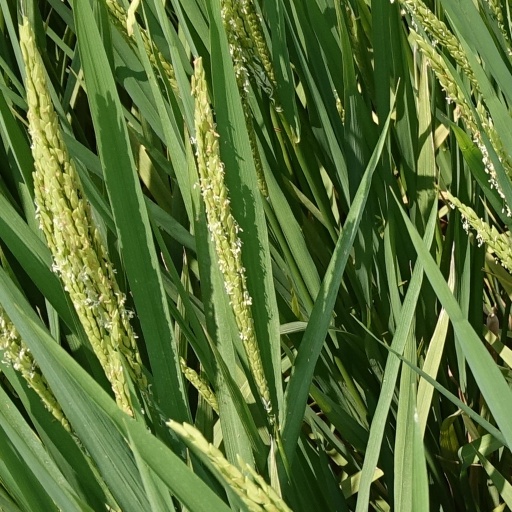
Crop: rice